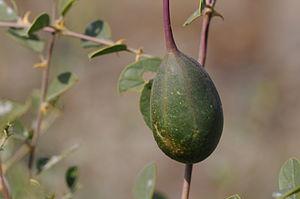
Capparis ovata est une espèce de plantes dicotylédones de la famille des Capparaceae.